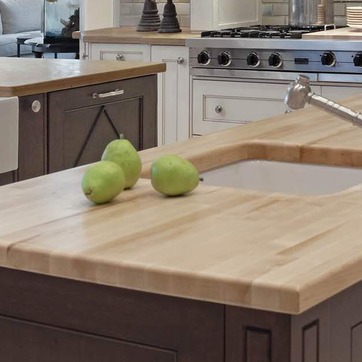
Material: food